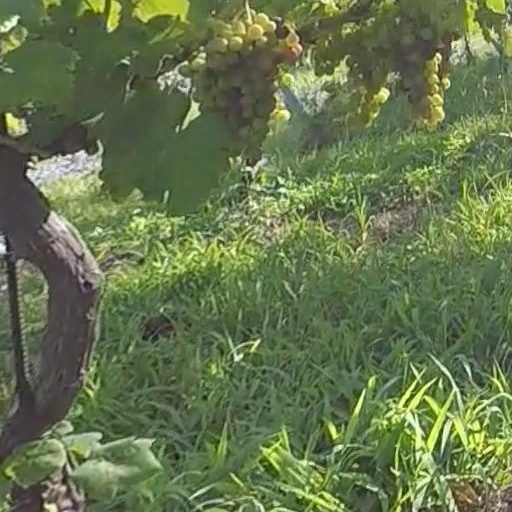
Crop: grape